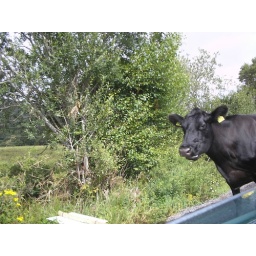
Cows were just standing in the road in Ireland